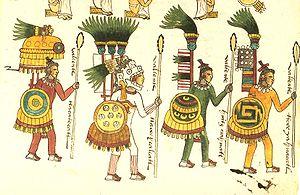
L'armée aztèque était l'armée du peuple aztèque, qui, après sa triple alliance avec les « altepeme » de Texcoco et Tlacopan, a imposé la plus importante politique d'expansionnisme militaire qu'ait connu la Mésoamérique, au point de former ainsi le plus vaste empire de l'époque postclassique.
La plumería, ou artisanat de la plume, est une technique artistique et décorative importante des périodes préhispanique et coloniale de l'actuel Mexique. Bien que les plumes soient appréciées et que les œuvres de plumes soient créées dans le monde entier, celles réalisées par les spécialistes, appelés amantecas, impressionnent les conquérants espagnols, ce qui permet un échange créatif avec l'Europe. Des pièces de plumes prennent des motifs européens au Mexique. Les plumes et les travaux de plumes sont devenus très recherchés par les Européens. L âge d'or de cette technique en tant qu'art est de la veille de la conquête espagnole à environ un siècle plus tard. Au début du XVIIᵉ siècle, il commence à décliner en raison de la mort des anciens maîtres, de la disparition des oiseaux qui fournissent des plumes fines et de la dépréciation du travail artisanal indigène. Les travaux de plumes, en particulier la création de « mosaïques » ou de « peintures » principalement d'images religieuses, restent remarqués par les Européens jusqu'au XIXᵉ siècle, mais au XXᵉ siècle, le peu qui reste est devenu un artisanat, malgré les efforts pour le faire revivre.